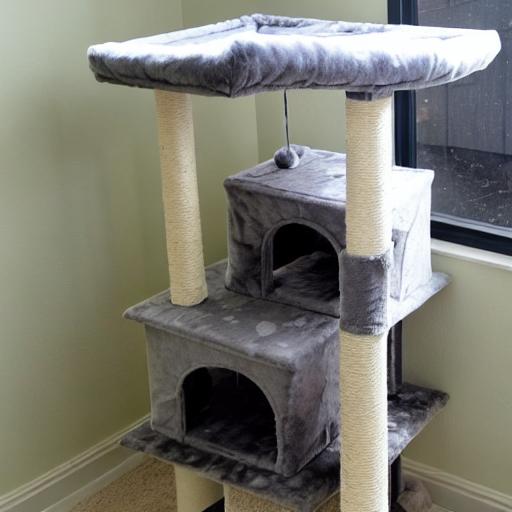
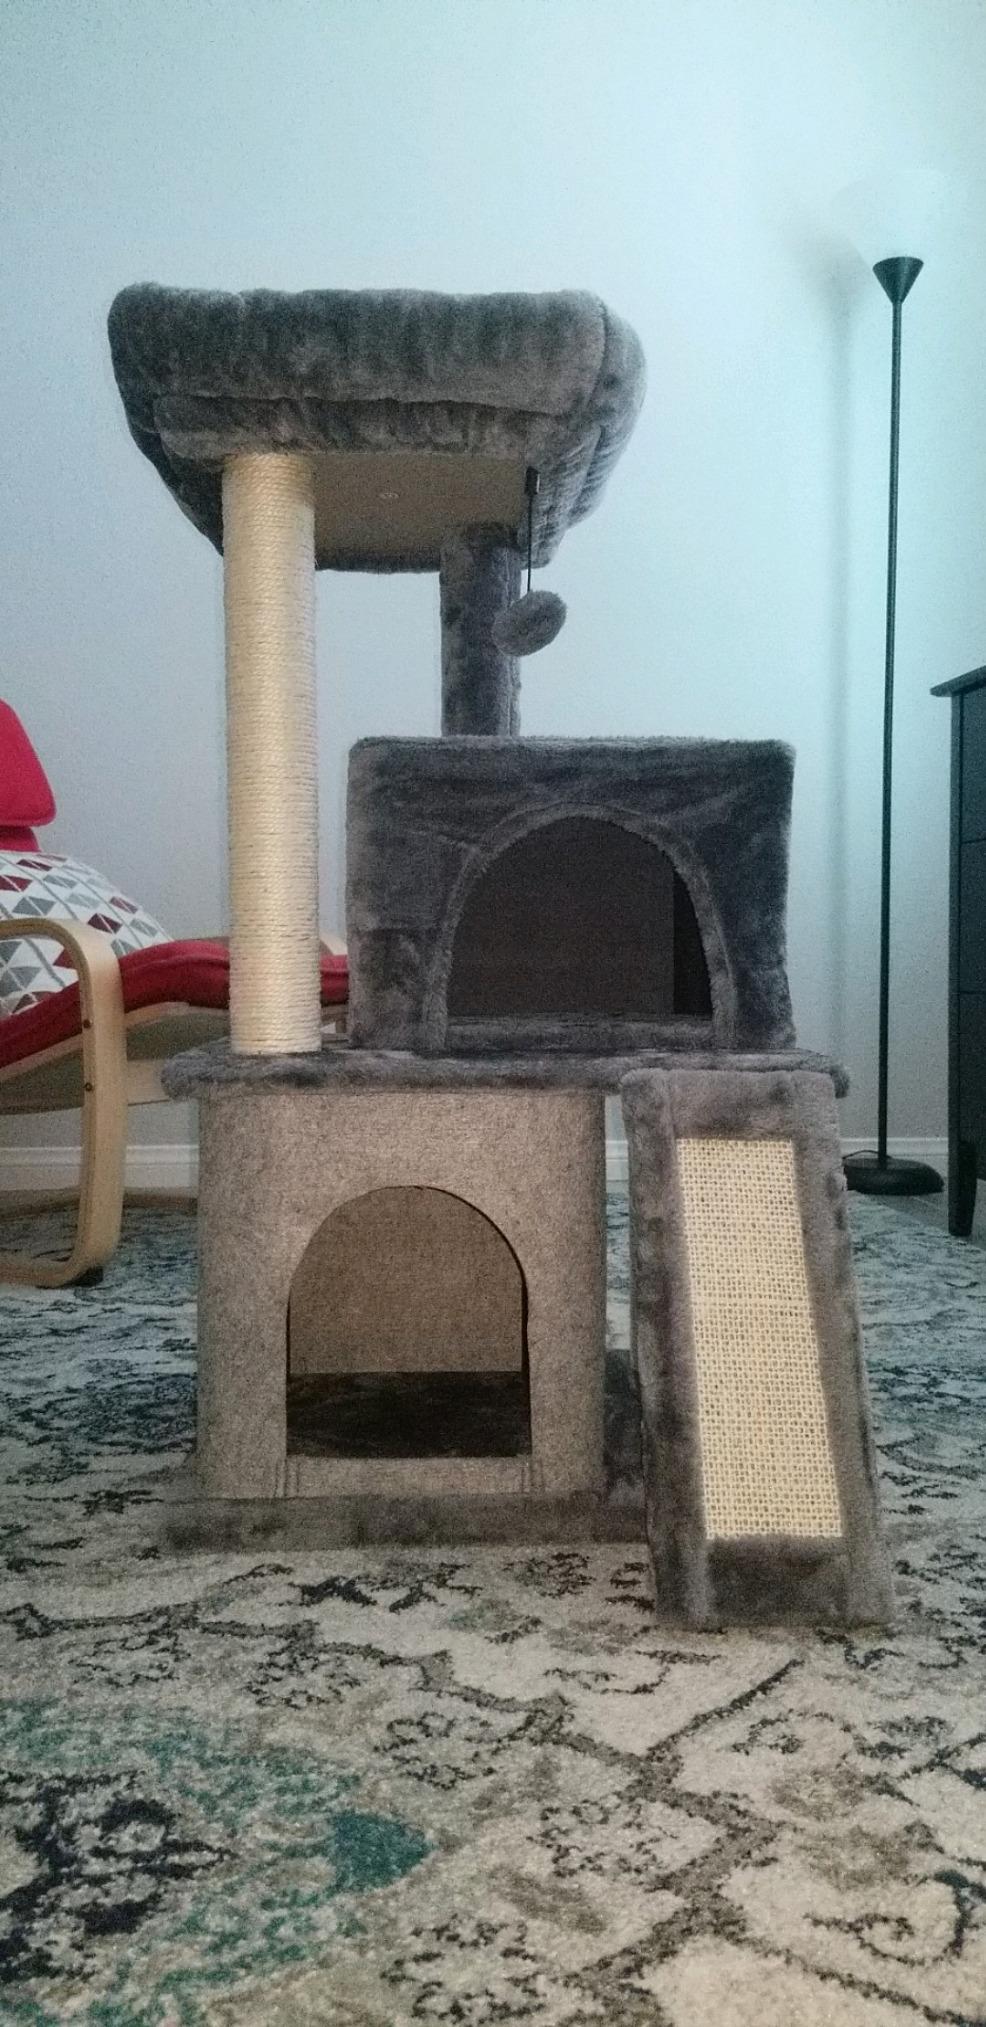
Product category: items_cat tree
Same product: no